Salimgarh Fort

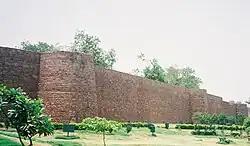
An impressive view of Salimgarh Fort from the main road, showing its circular bastions

Salimgarh Fort was continuously occupied by military forces from the time of the First War of Independence in 1857 until 2005. Initially, it was under the control of the British Army, which established artillery units and used the fort as a prison. After India attained independence on 15 August 1947, the fort came under the control of the Indian Army. Over the years, several other government agencies, including the Archaeological Survey of India (ASI), were also involved in its maintenance.